Orlando Cornejo

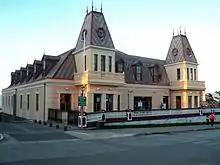
The former Agustín Ross casino was purchased during Cornejo's mayorship

Among Cornejo's work as mayor of Pichilemu, in 1995, he purchased for the Municipality of Pichilemu the former Agustín Ross Casino, now turned into a cultural center. The purchase was made with the support of the Pichilemu City Council, composed through the term of 1992–96 by Aldo Polanco Contreras, Jorge Vargas González, Mario Bichón Cáceres, Mariano Polanco Galarce, and Raúl Tobar Pavez, for 30 million pesos (approximately US$60,000). Cornejo created a police control booth in the entrance of Pichilemu, near the local cemetery, which has "proved effective helping that crimes affecting other beach resorts do not occur" in Pichilemu. He also contracted monitors to instruct locals of Pañul to work with clay, and gave kiosks to local artisans at the Avenida Costanera Cardenal José María Caro. In 1994, along with President of the Chamber of Tourism of Pichilemu Washington Saldías González, Cornejo requested the National Monuments Council the designation of the Pichilemu historical centre as a "typical zone" ("zona típica"). The proposal was approved ten years later, on 1 September 2004, thereby naming the area comprising most of the Avenida Agustín Ross area, including the Agustín Ross hotel, former casino, and park.